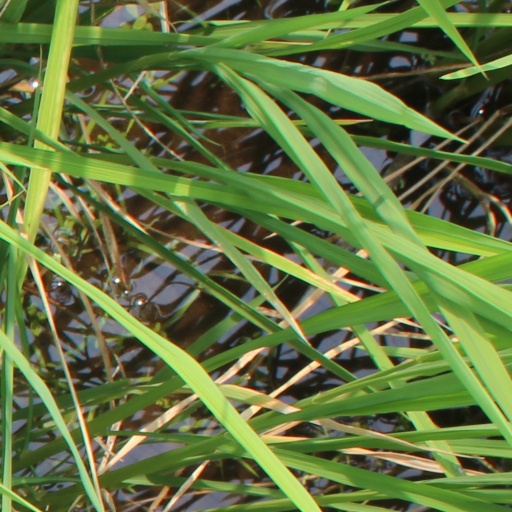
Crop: rice